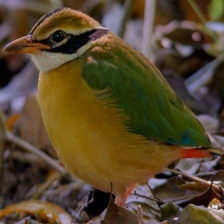
Species: INDIAN PITTA
Scientific name: PITTA BRACHYURA